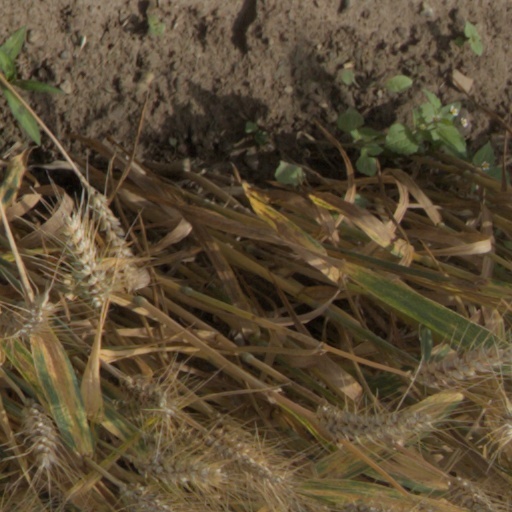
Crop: wheat